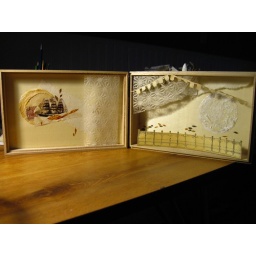
The dream scene of a frustrated Victorian boy or girl lusting for adventure in the East on a seaside holiday.